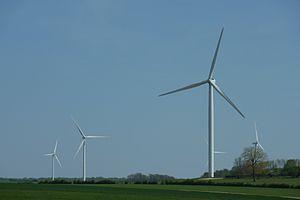
Vue d'une partie du parc éolien situé entre Érize-Saint-Dizier et Naives-Rosières, au nord de Bar-le-Duc, dans la Meuse.
Érize-Saint-Dizier est une commune française située dans le département de la Meuse, en région Grand Est.